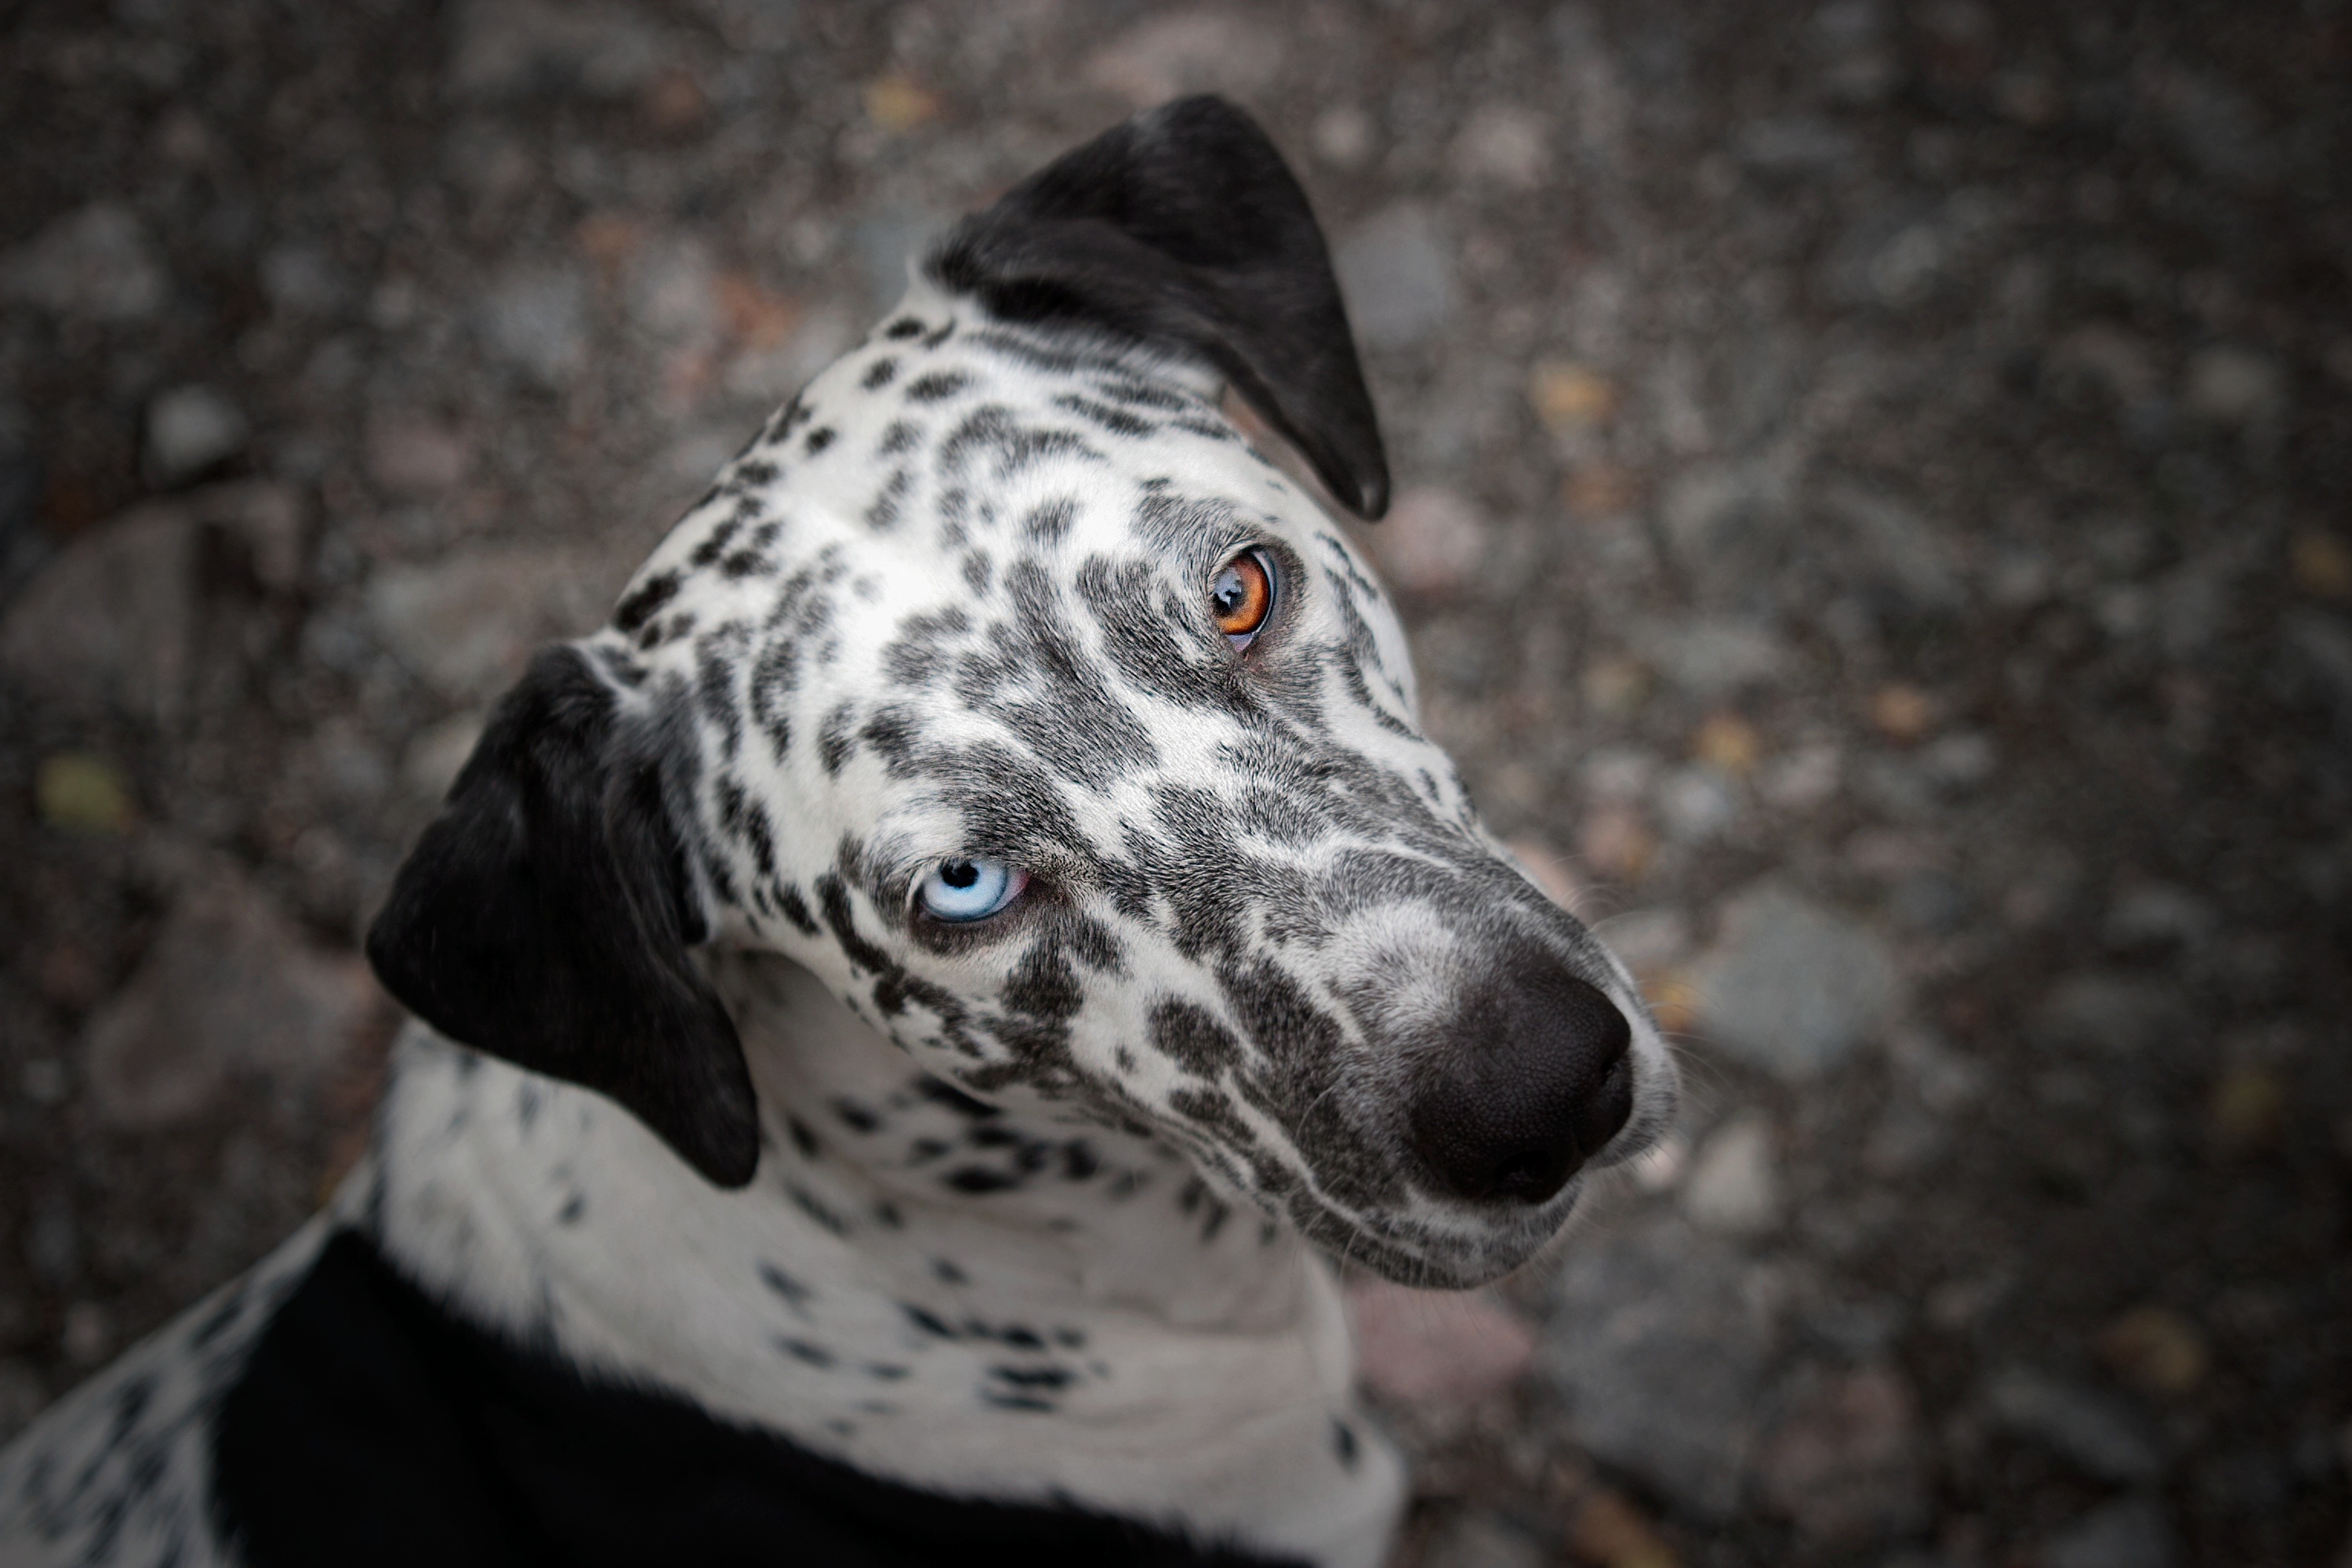
white, dog, animal, looking, fur, mammal, black, blue eye, eyes, spots, vertebrate, dalmatian, brown eye, different color, blue and brown, dog like mammal